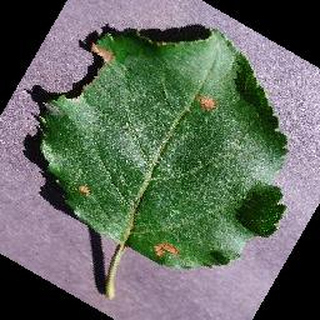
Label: apple_black_rot